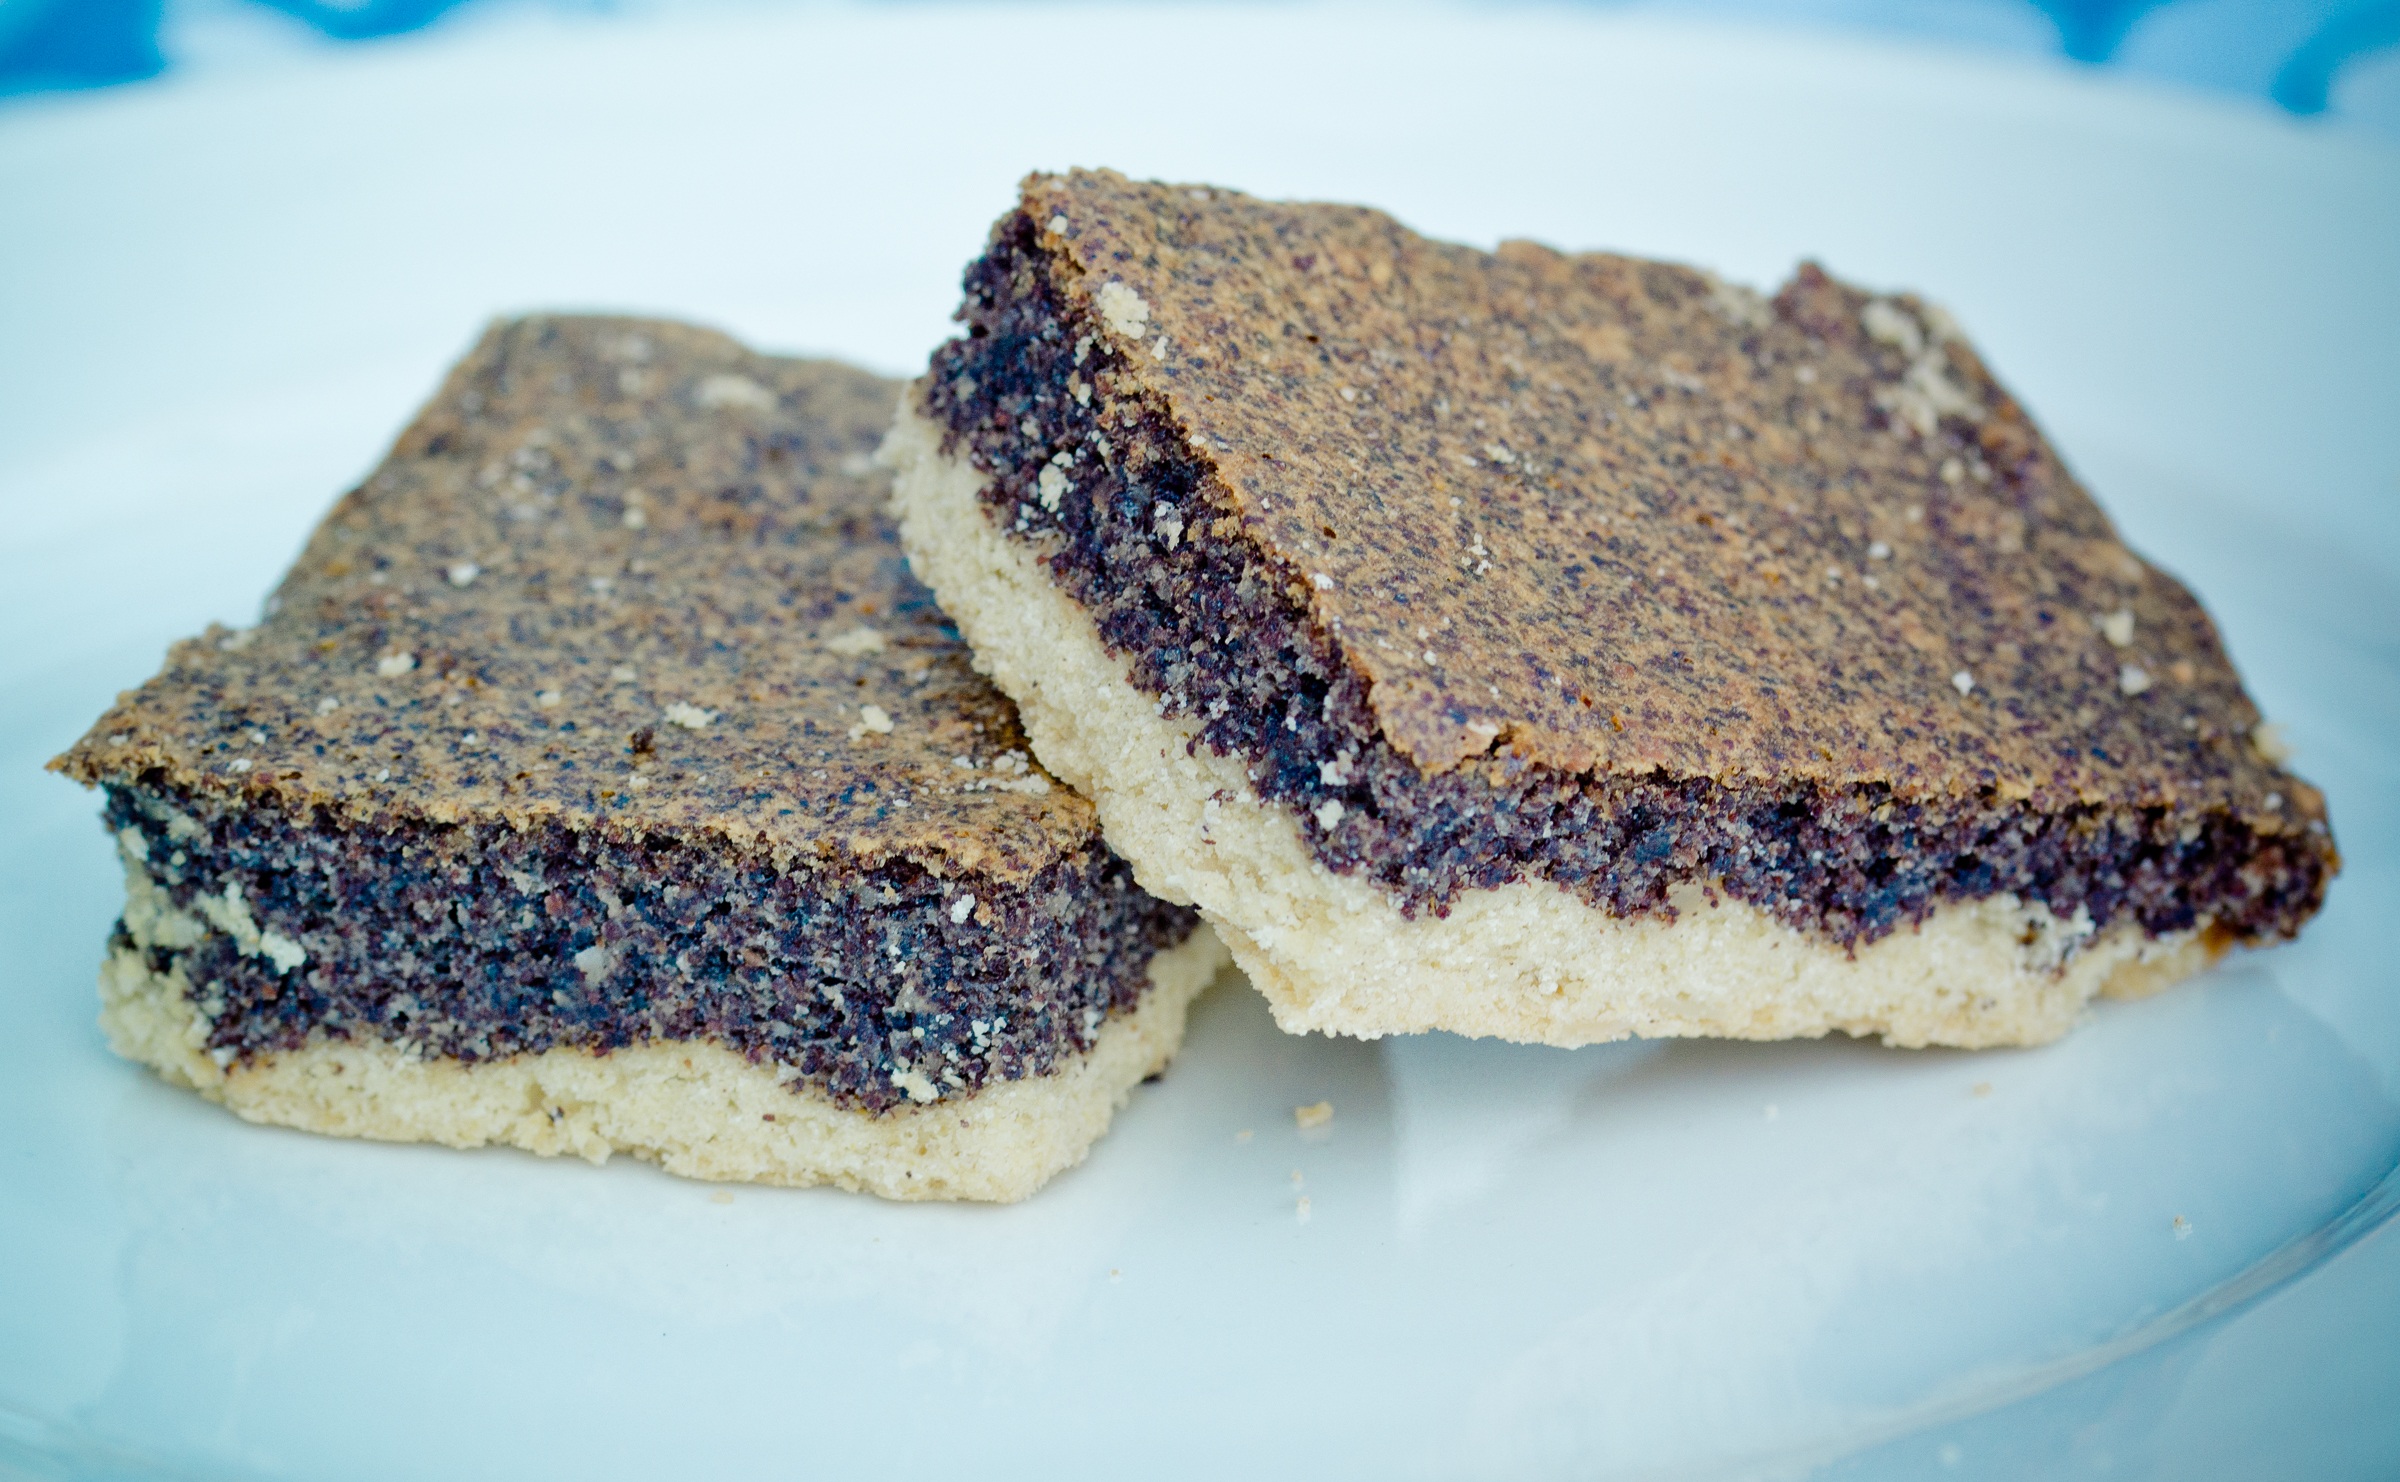
ground, sweet, dish, food, produce, breakfast, dessert, delicious, cake, bakery, dough, baked, bake, pastries, seeds, piece, poppy, papaver, cheesecake, baked goods, sheet cake, poppy seed cake, piece of cake, poppy seeds, addressed, snack food, chocolate brownie